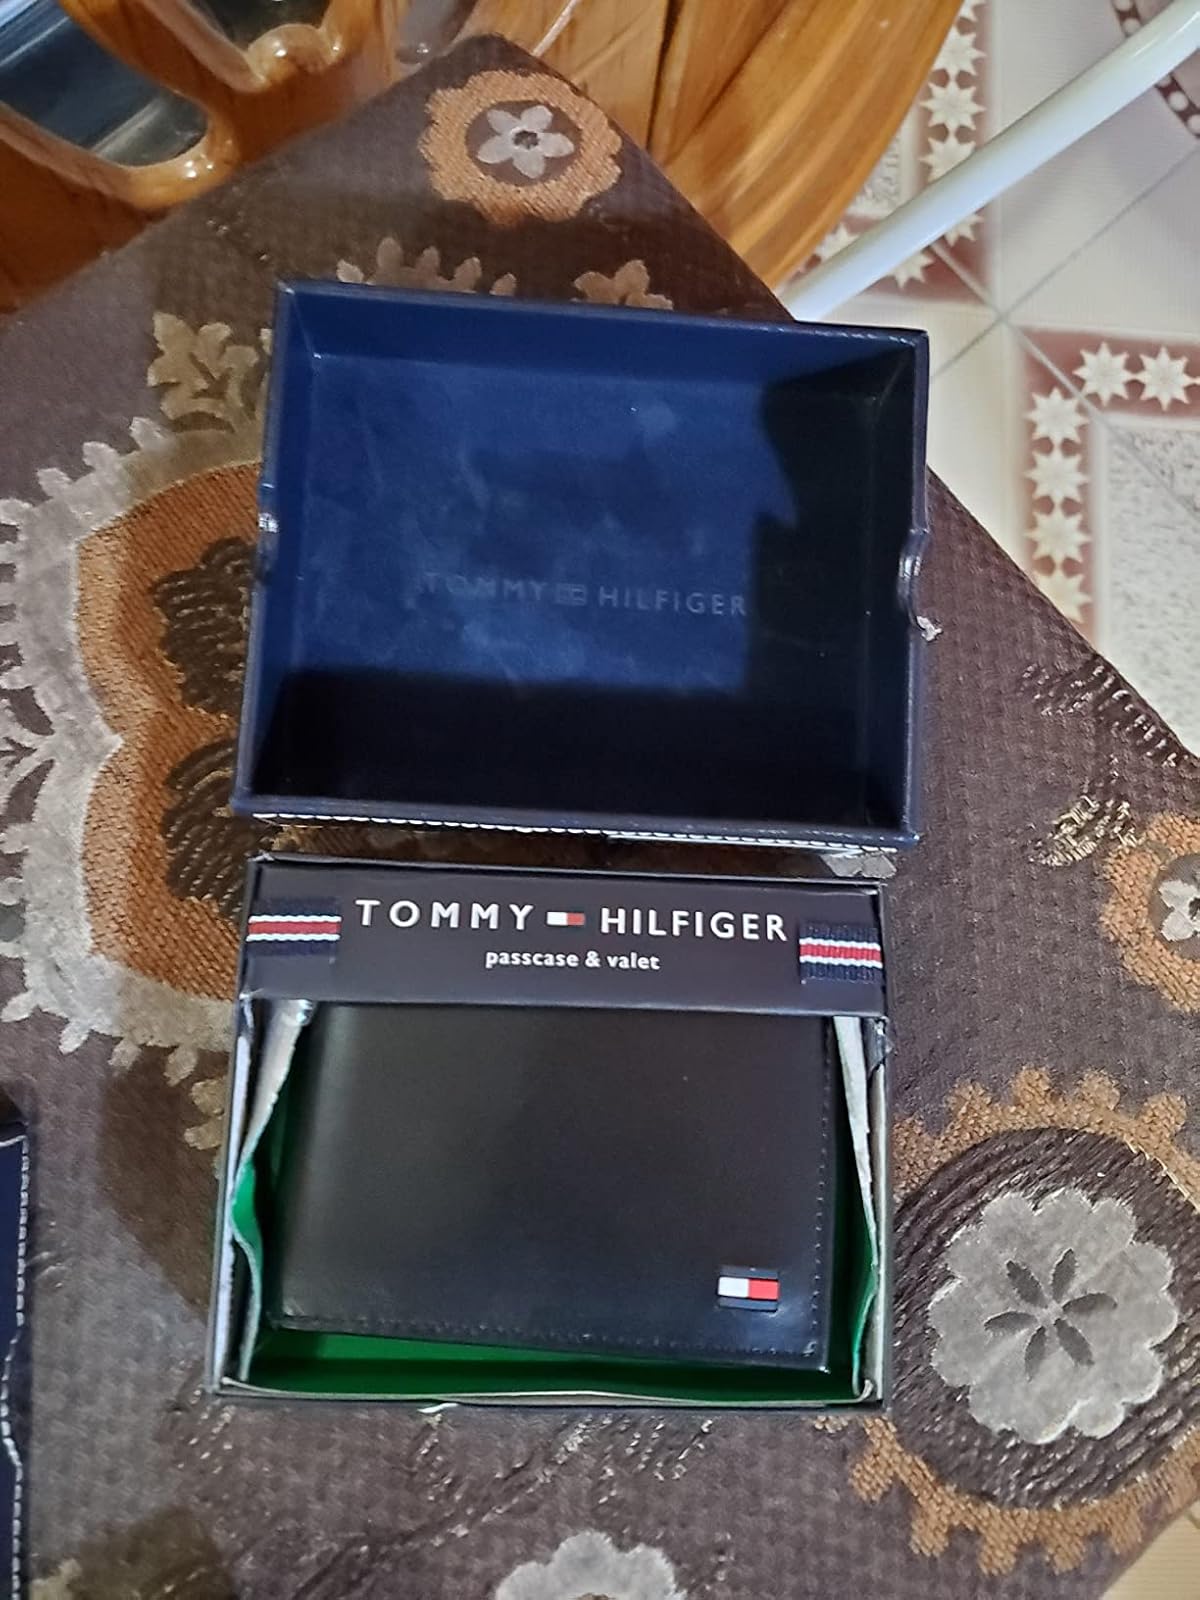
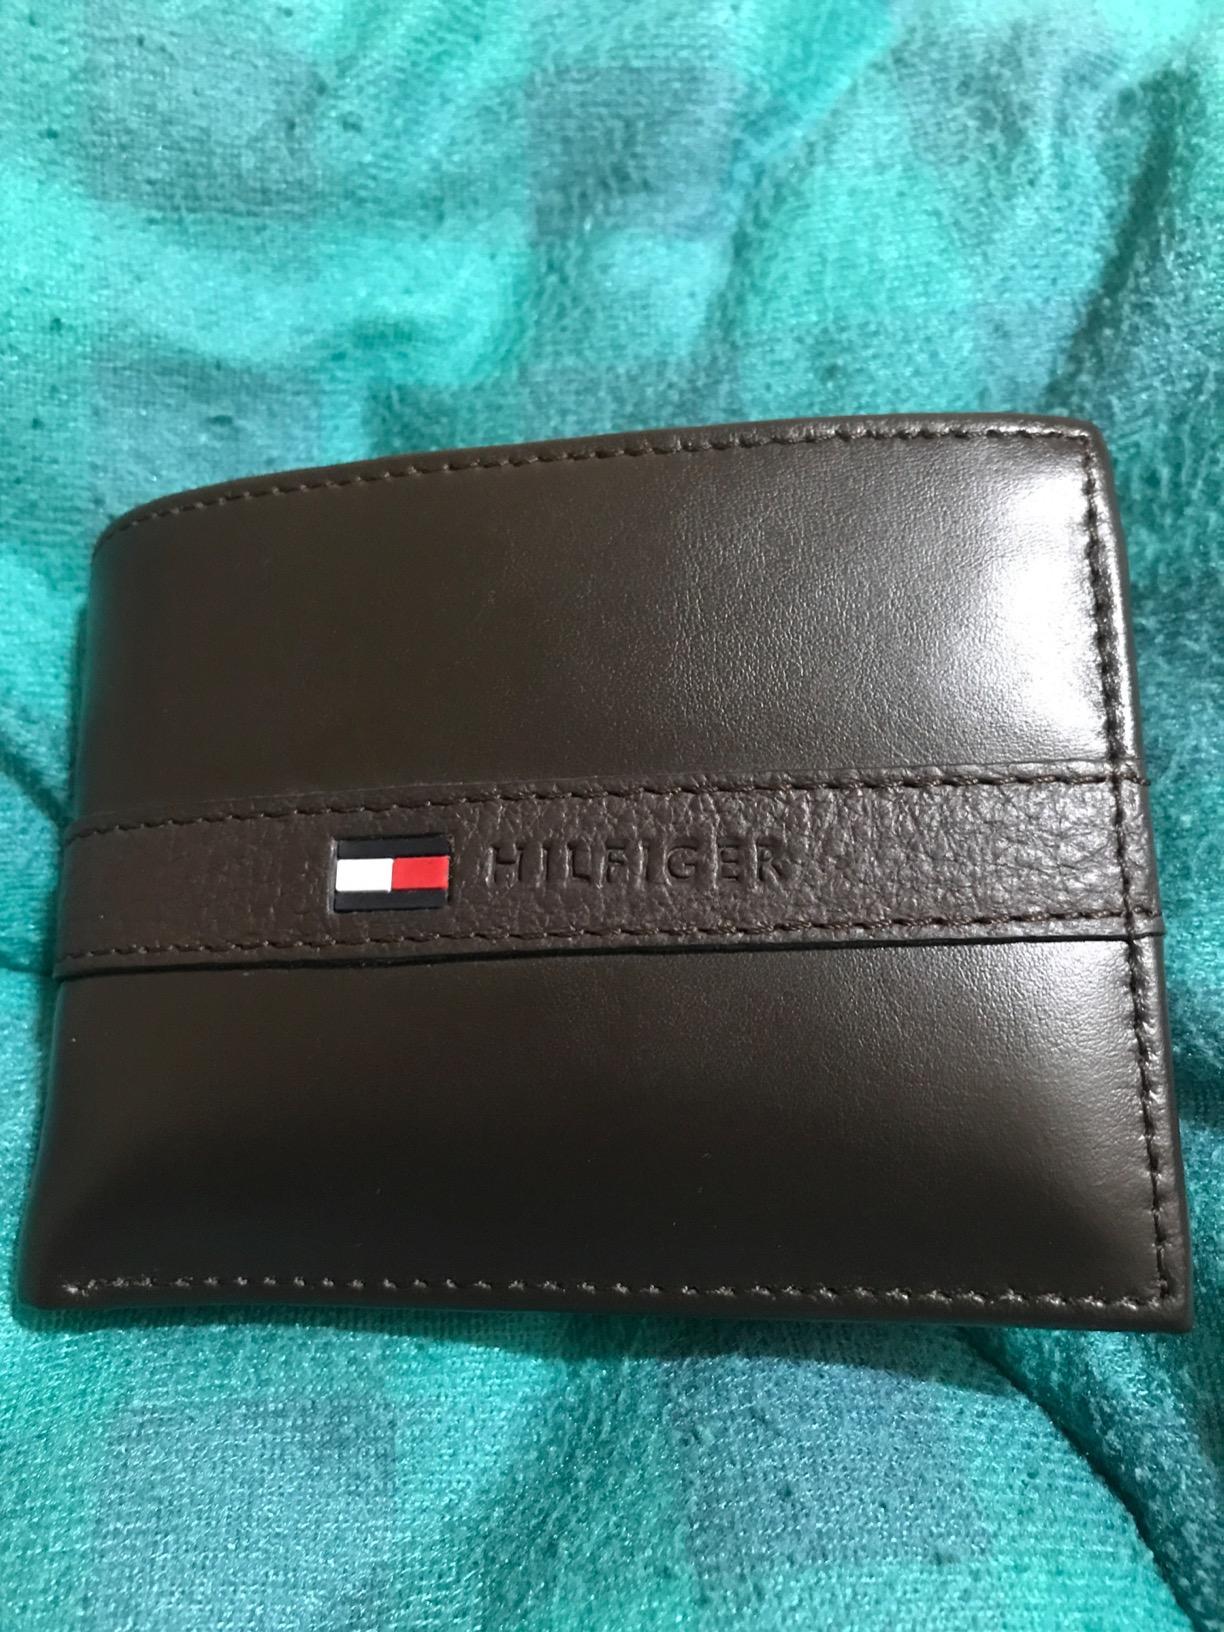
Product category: accessories_wallet
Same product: no